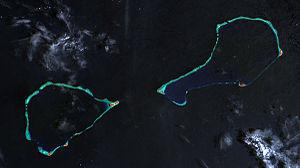
Les îles Hall sont un archipel composé d'atolls, au nord de l’État de Chuuk, dans les États fédérés de Micronésie. Les 1 318 habitants parlent le paafang, une langue micronésienne.